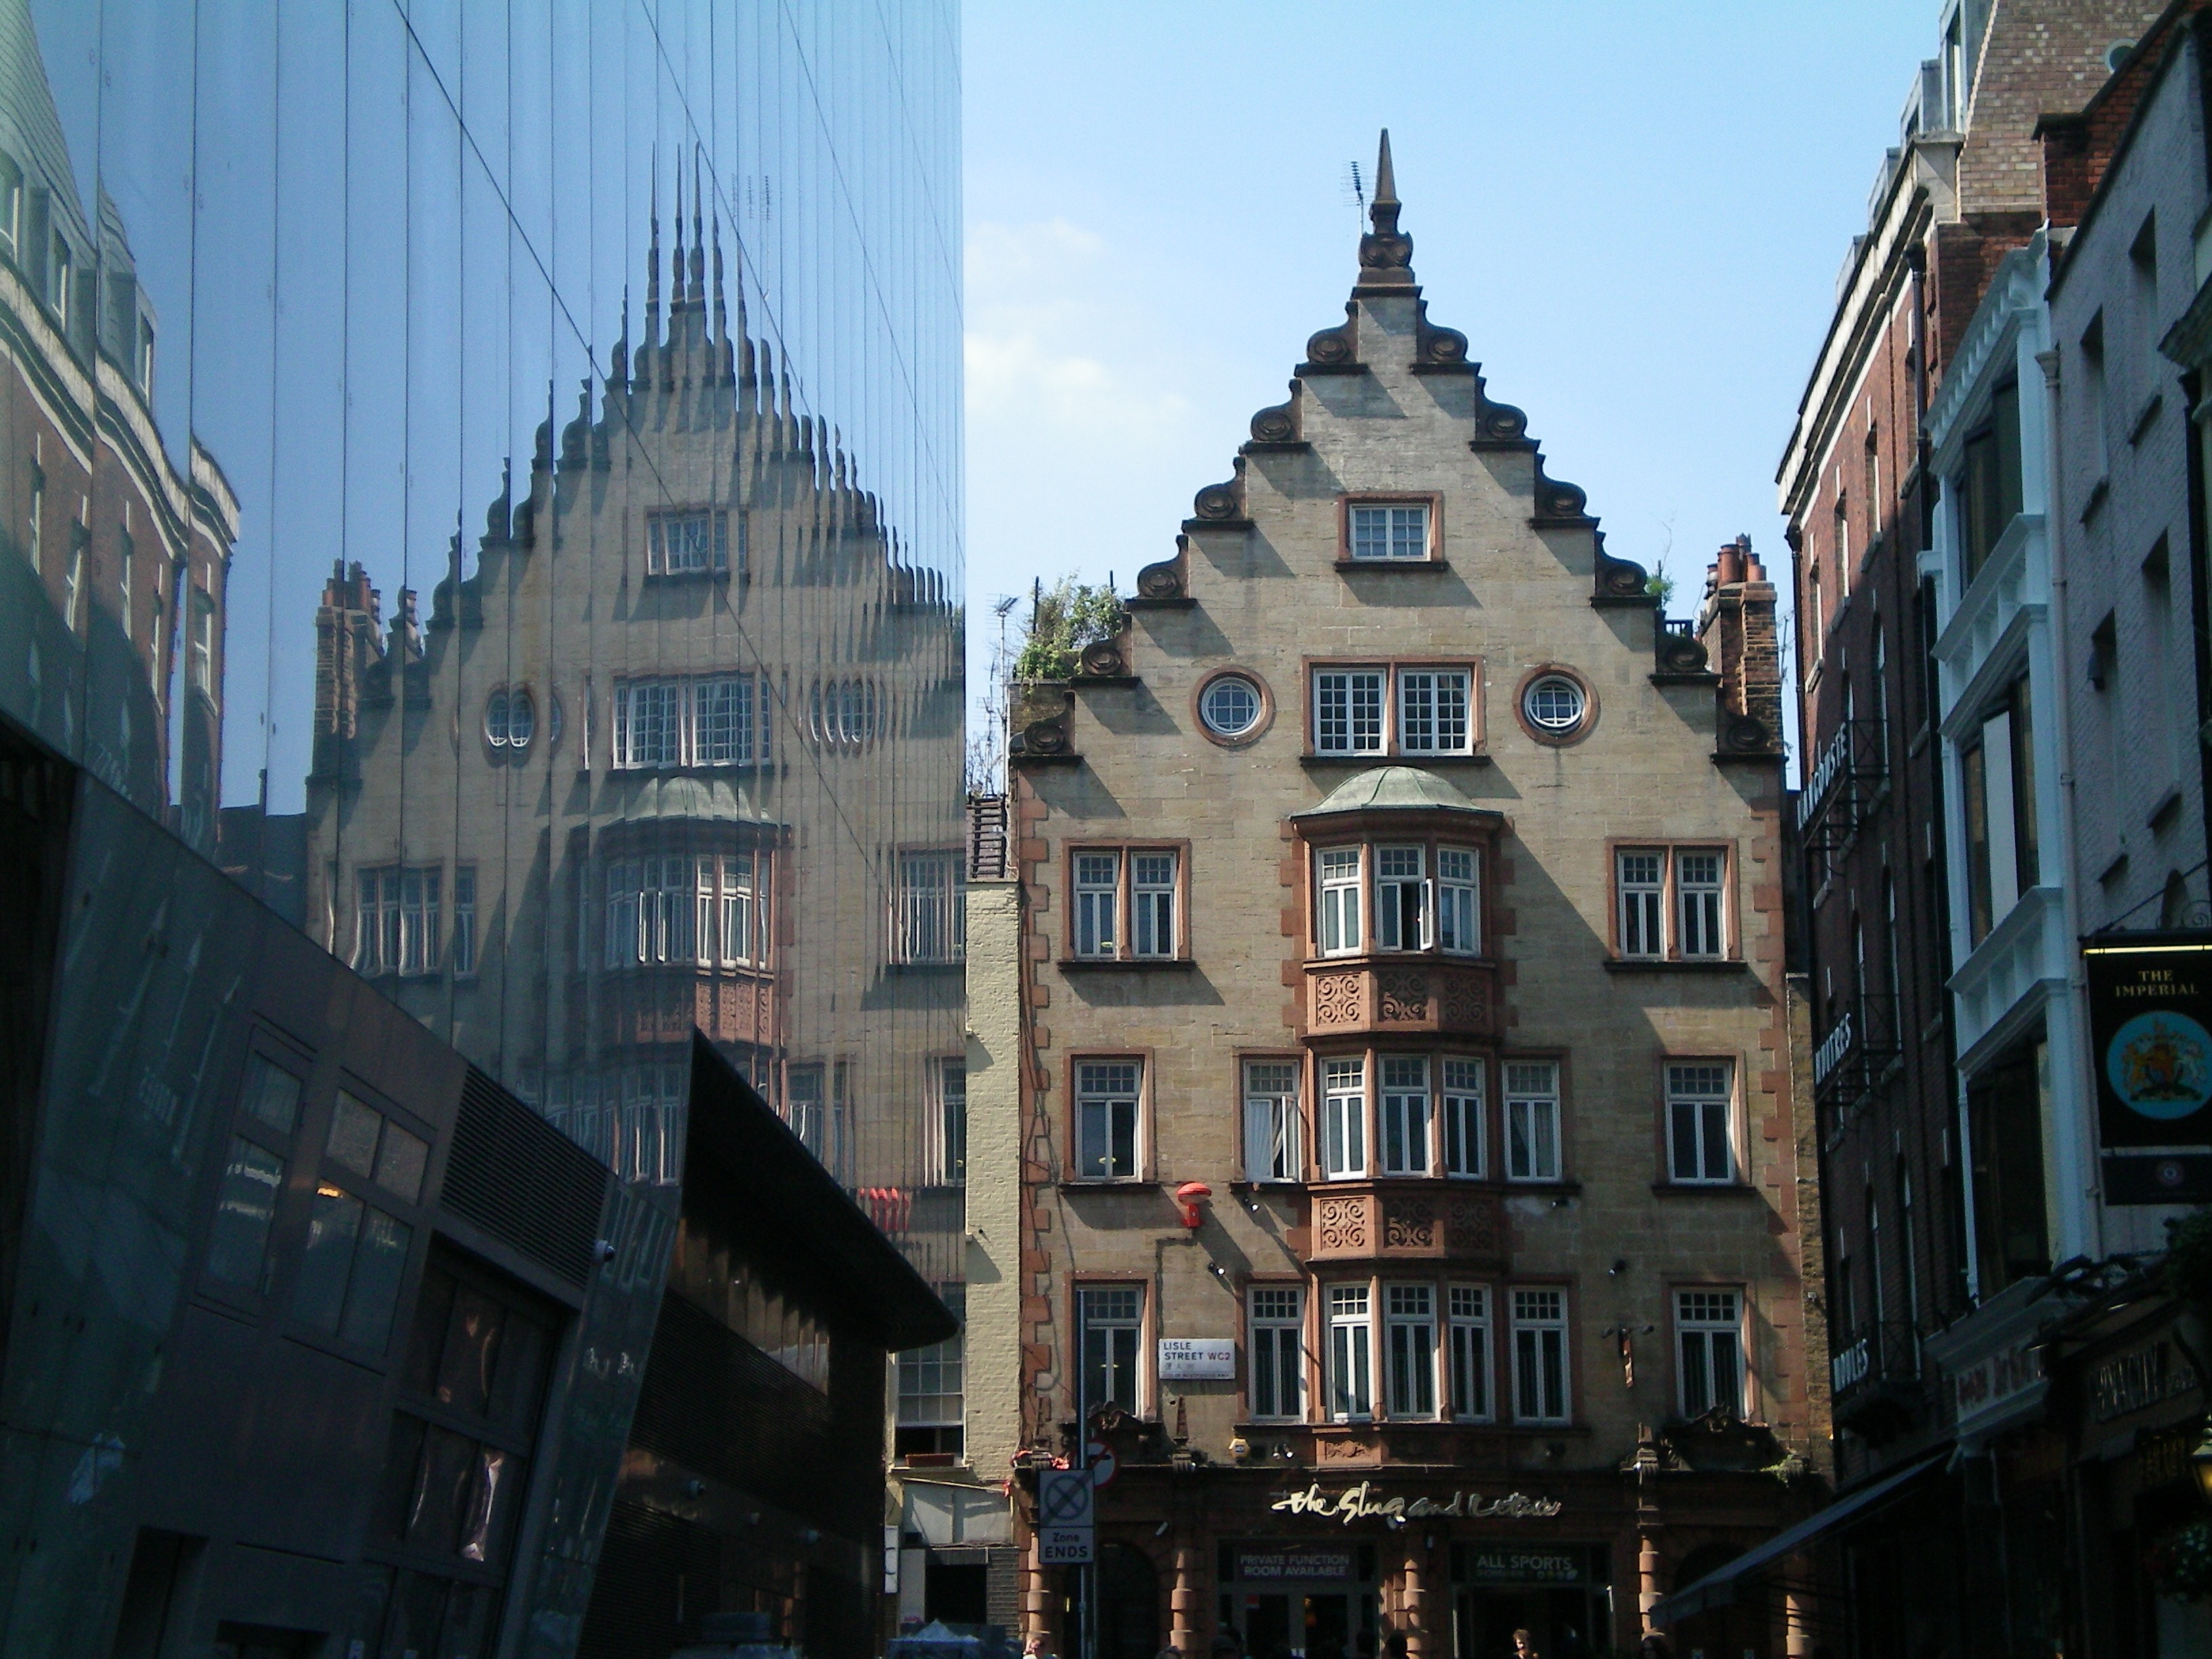
architecture, road, street, house, town, building, city, cityscape, downtown, landmark, facade, tourism, waterway, england, london, mirror, neighbourhood, urban area, human settlement